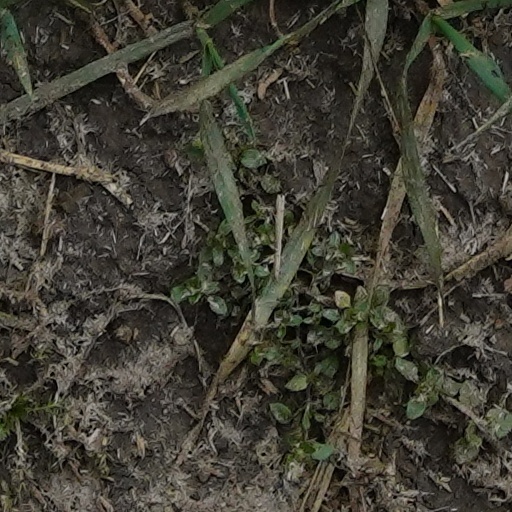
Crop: wheat